Rajupaja Areena

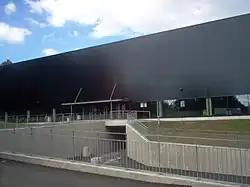

Kupittaan monitoimihalli ('Kupittaa Multipurpose Hall'), also known as Rajupaja Areena for sponsorship reasons, is an arena in the Kupittaa district of Turku, Finland. It is primarily used for ice hockey and is the home arena of the Mestis team TUTO Hockey and the Naisten Liiga team TPS Naiset. It was opened on 18 November 2006 on the original site of the, which had opened in 1973 and held 5,500 people.